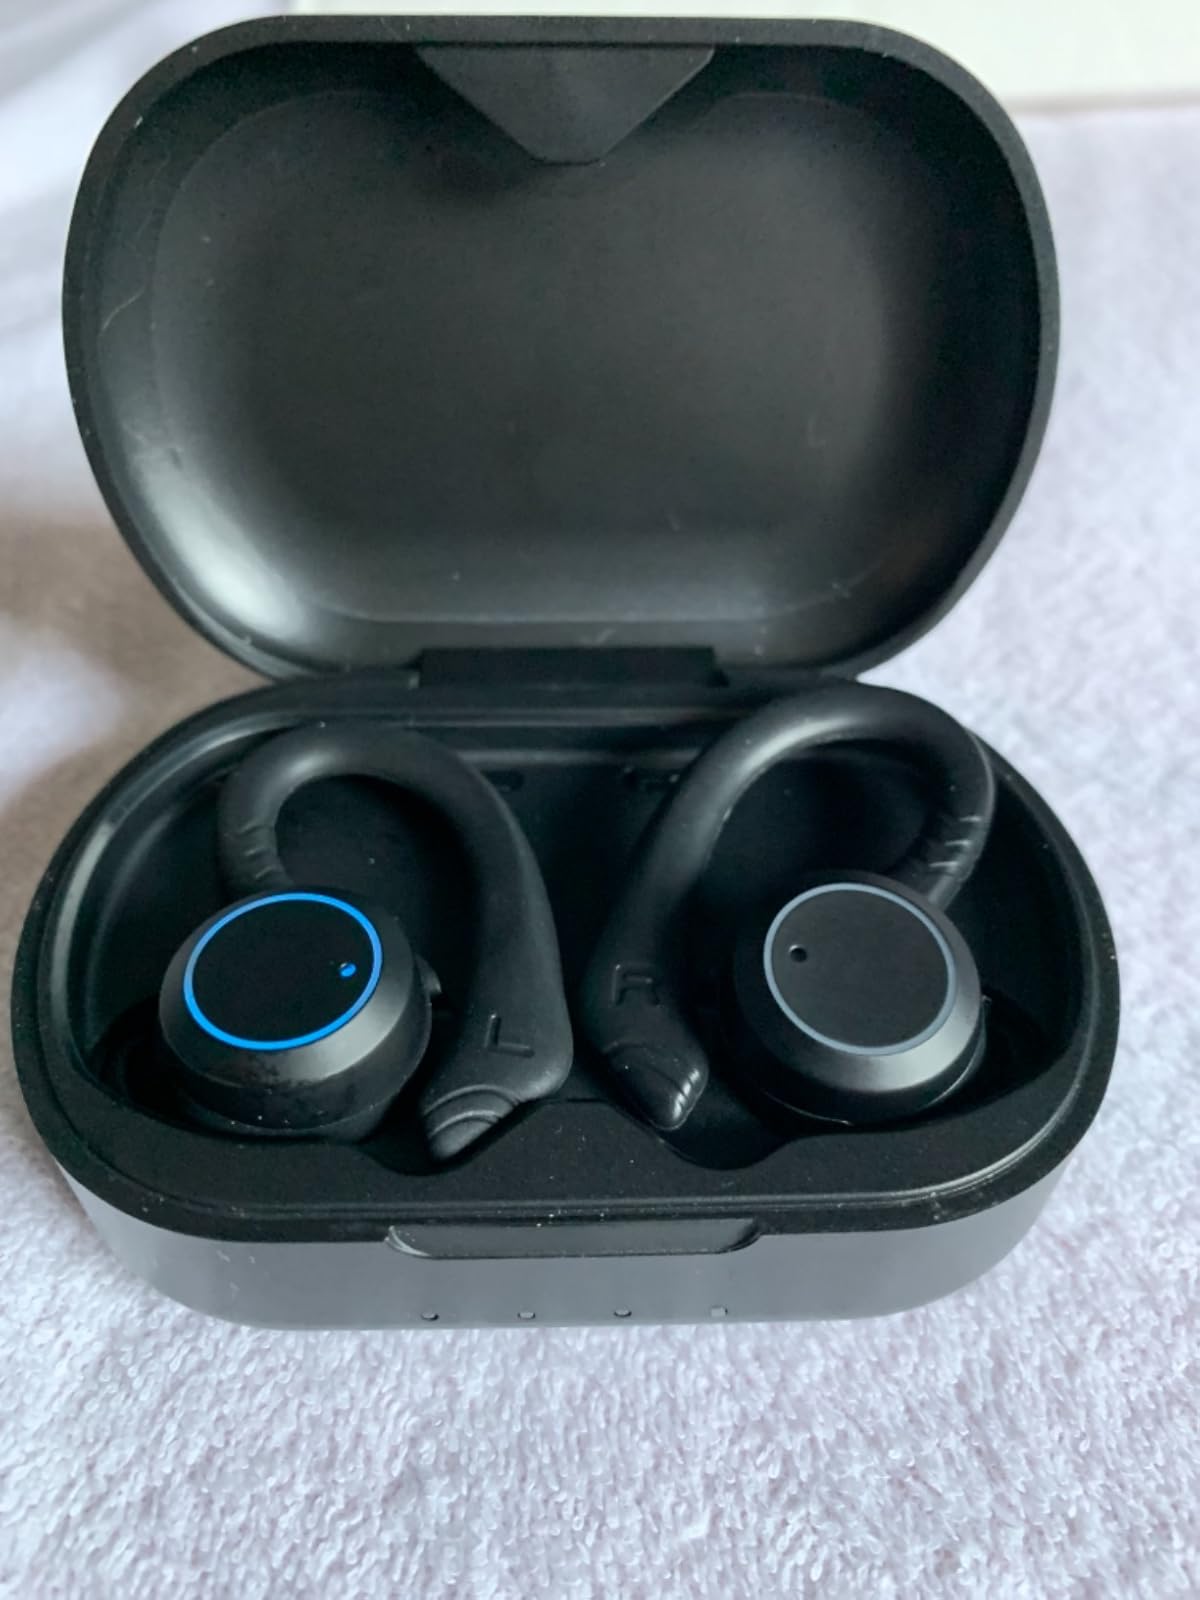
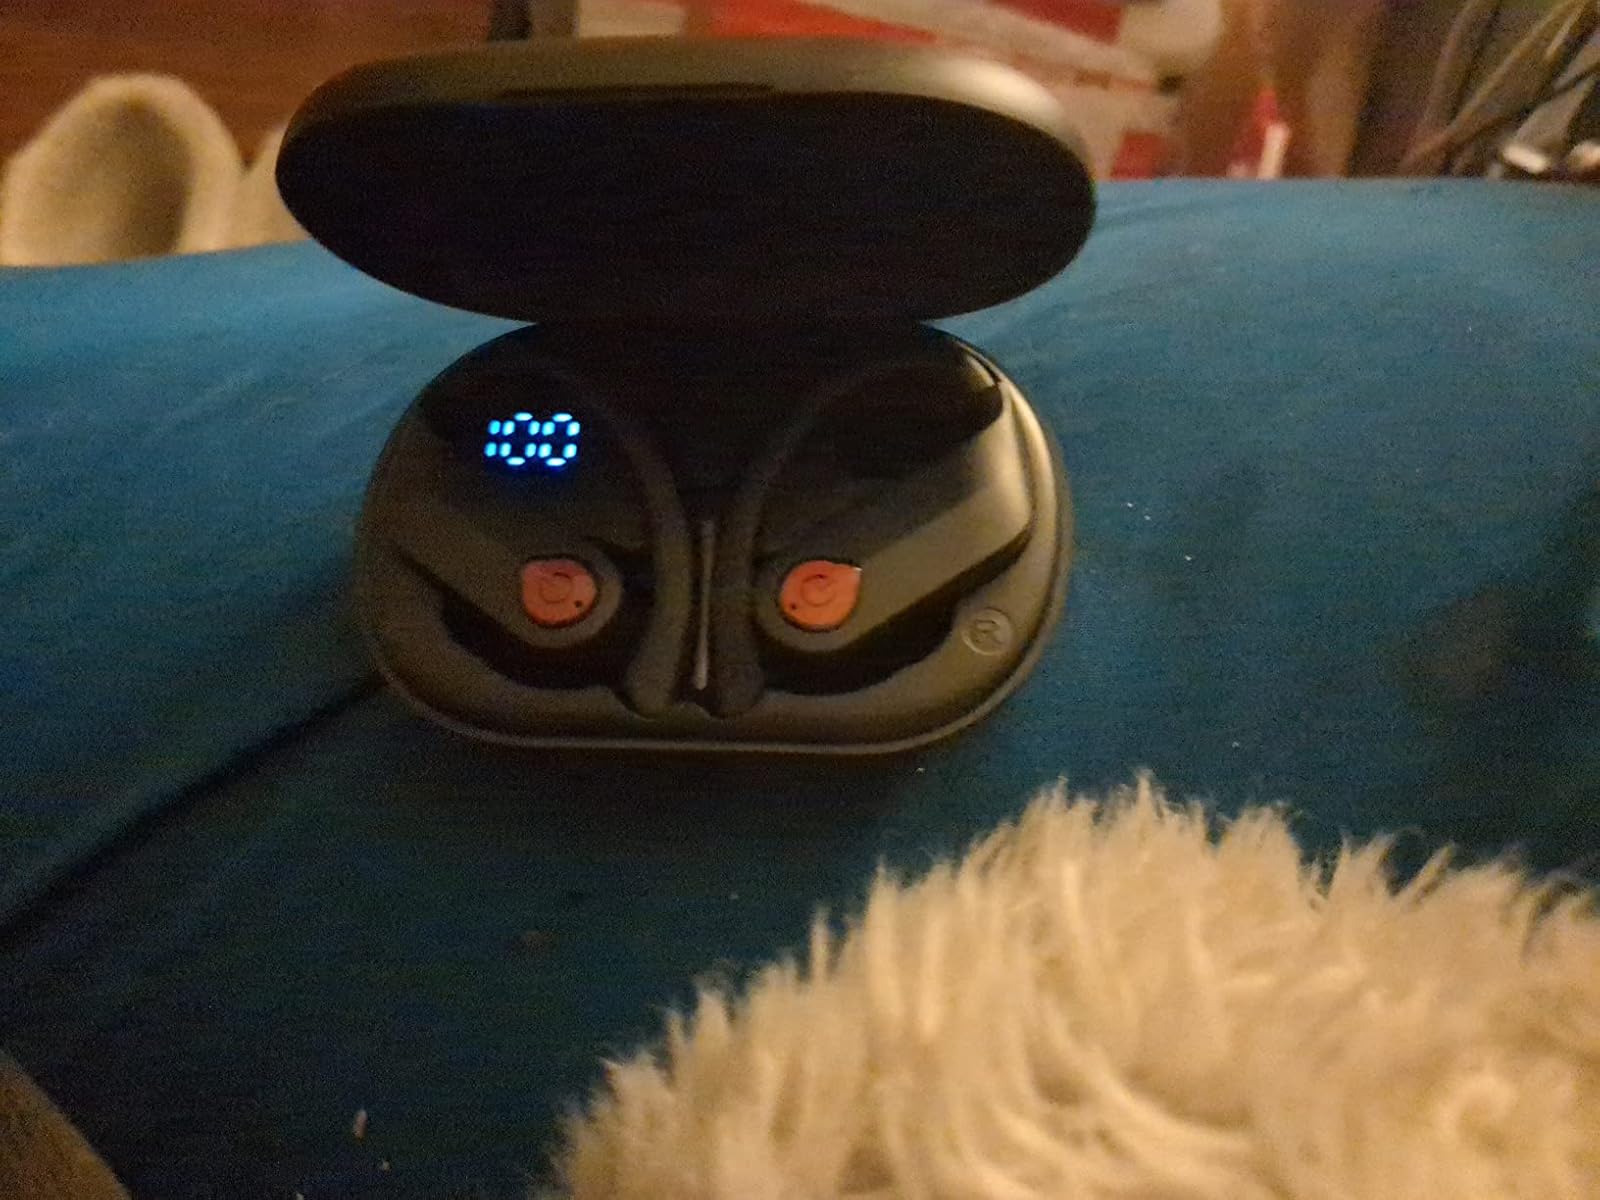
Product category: earbuds
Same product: no